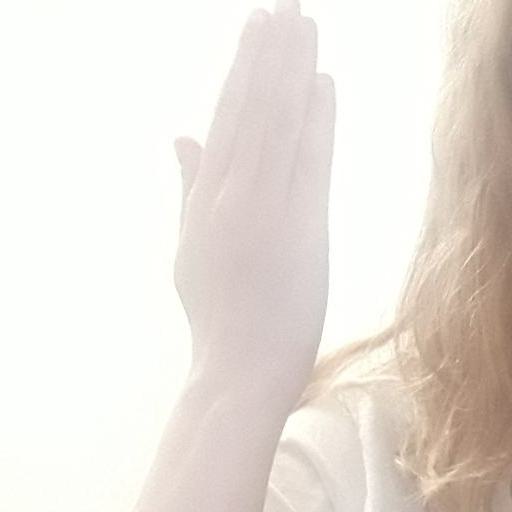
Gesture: stop_inverted